Promises! Promises!

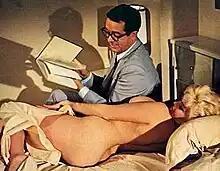
Mansfield and Noonan in the film's most repeated nude scene

"Promises! Promises!" became the first Hollywood feature release of the sound era to feature nudity by a mainstream star (Jayne Mansfield). That distinction would have belonged to Marilyn Monroe, who shot a nude scene for director George Cukor's "Something's Got to Give" in 1962, but the film went unfinished after Monroe's death. The first film featuring a mainstream star fully nude was "A Daughter of the Gods" (1916) featuring Annette Kellerman, but enforcement of the Motion Picture Production Code brought an end to nudity in mainstream American films until 1968.